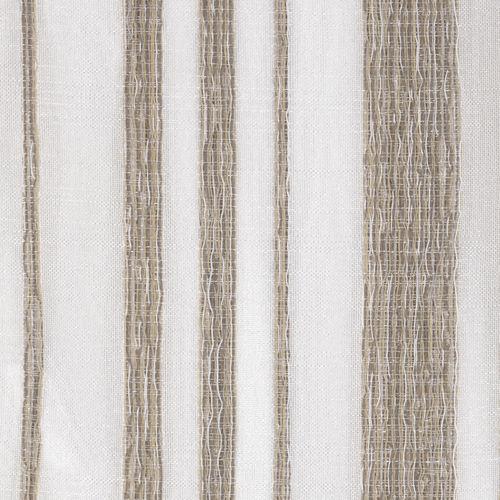
Texture: gauzy